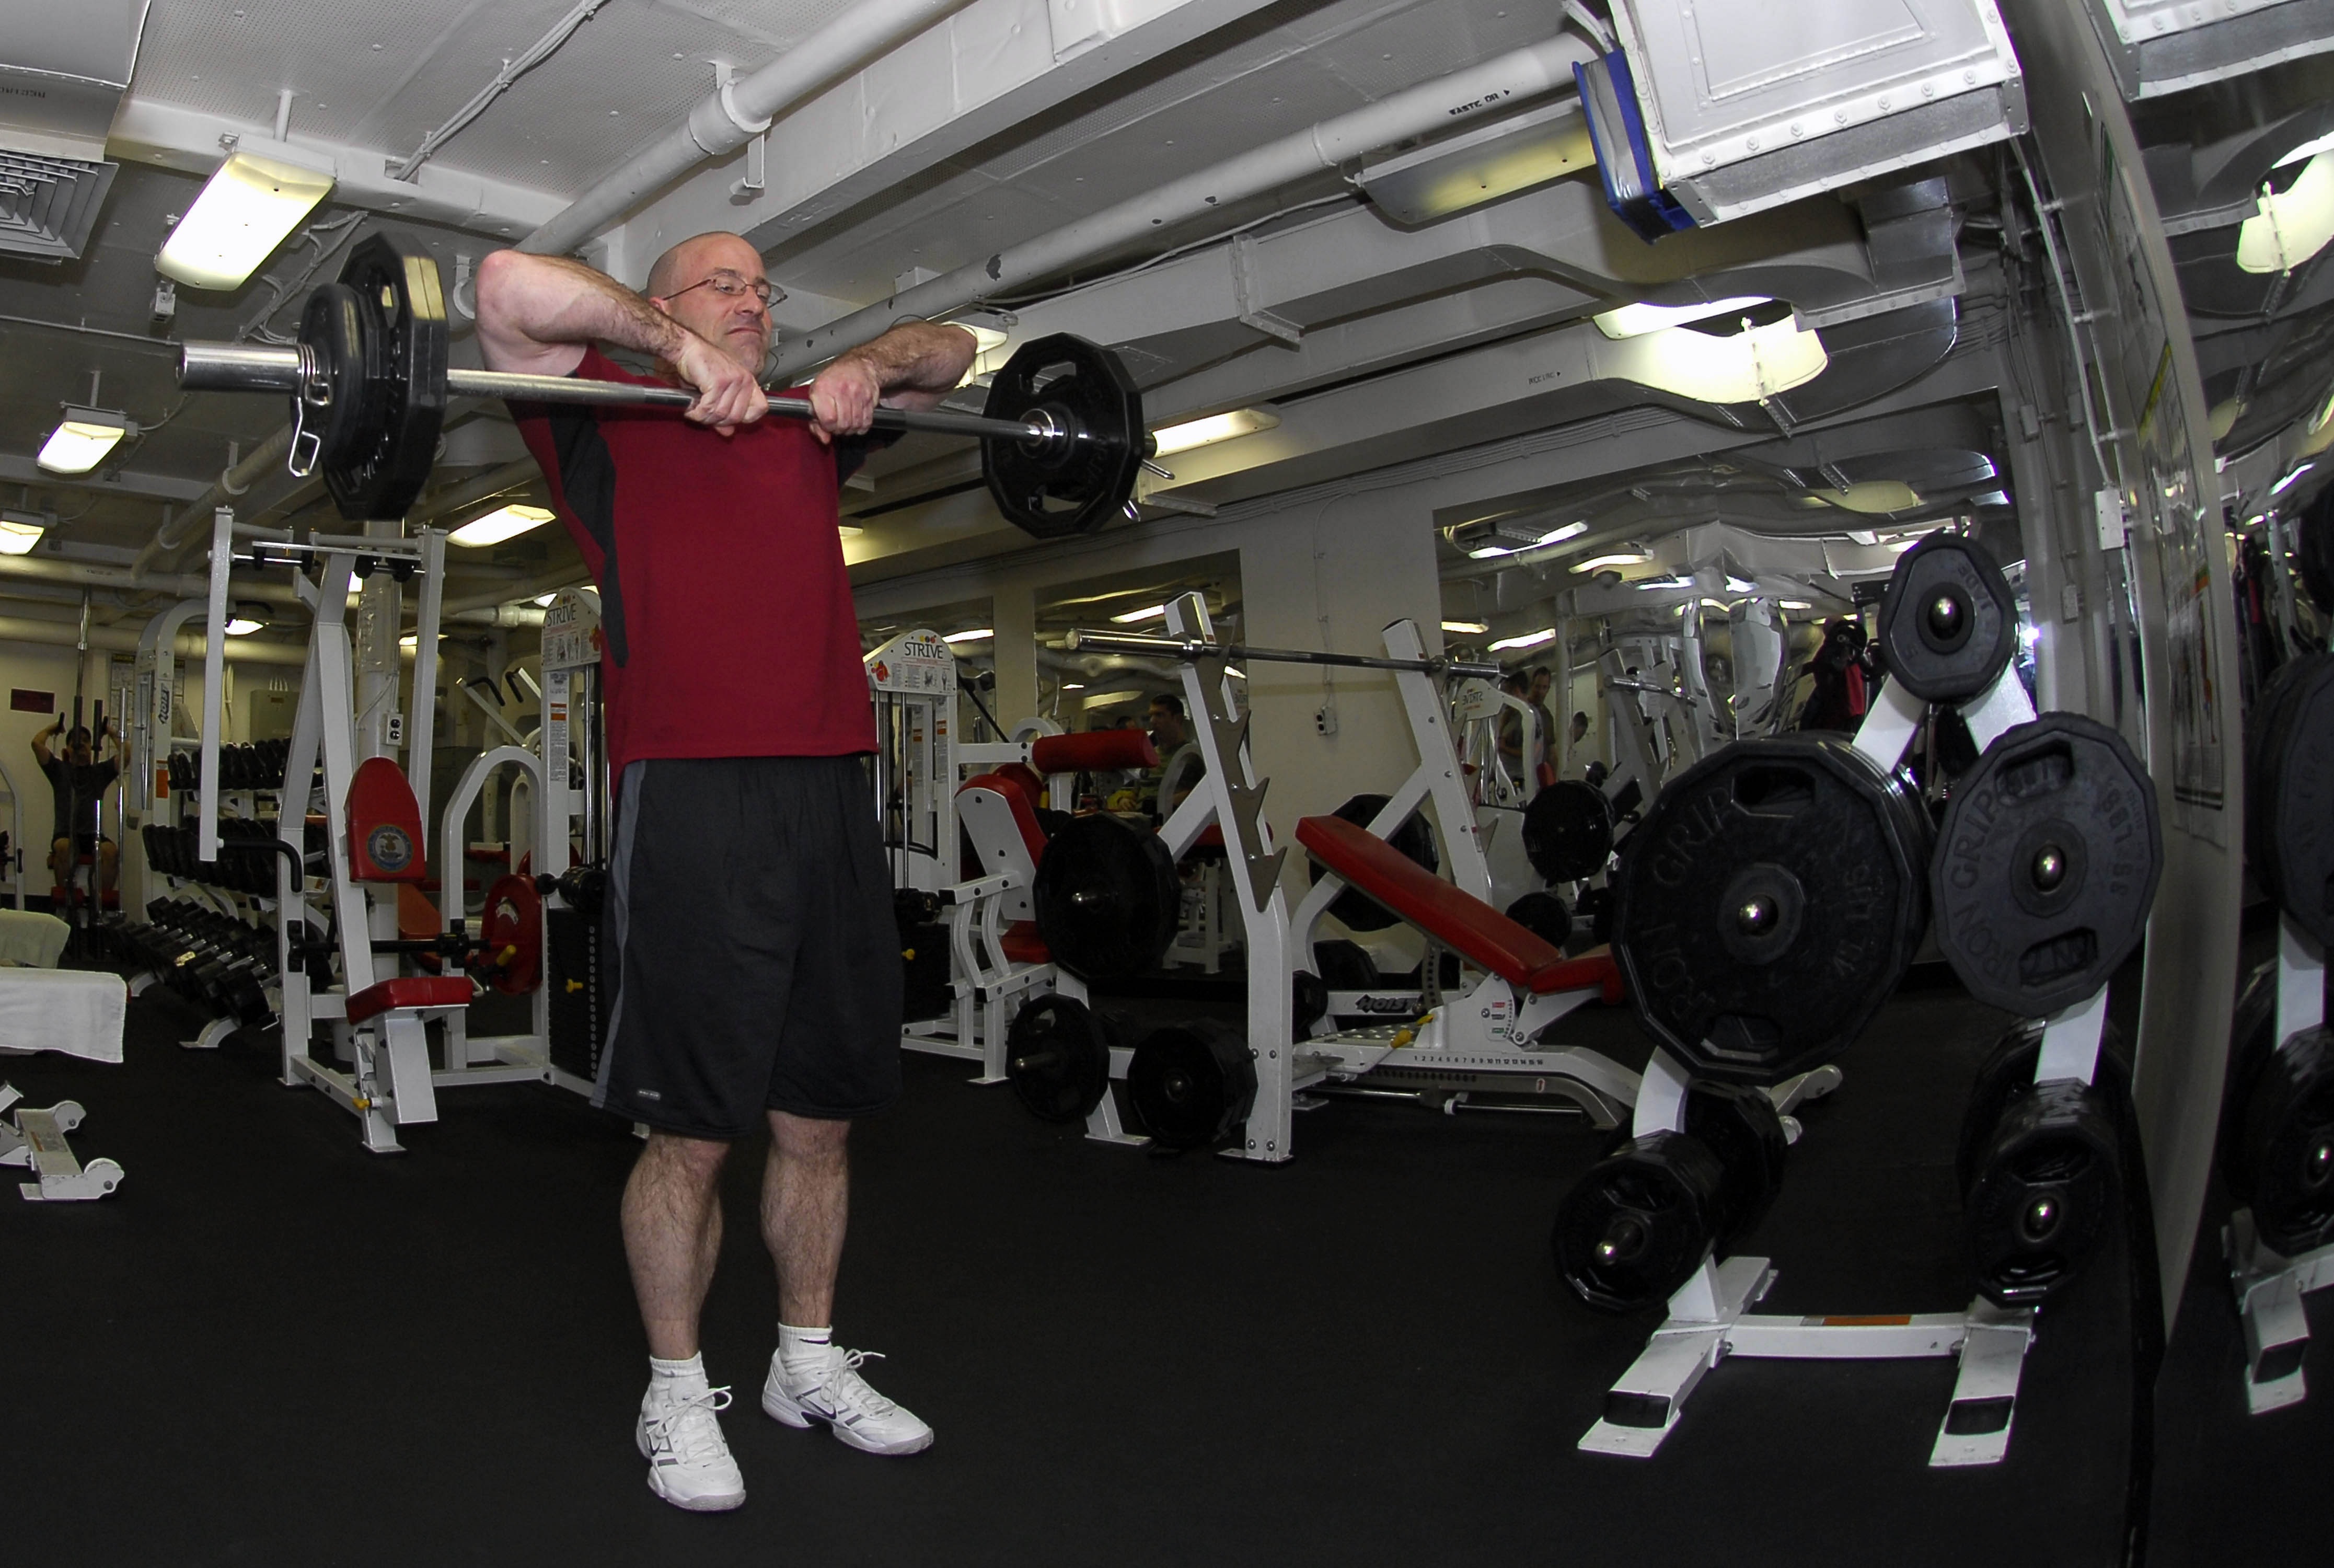
man, person, structure, vehicle, equipment, room, arm, fitness, gym, muscle, sports equipment, motivation, sporty, relaxation, sports, performance, bodybuilding, seniors, gymnastics, squat, strength training, hobbies, treadmill, barbell, lose weight, sweat, weight training, sweating, physical condition, to strengthen, to tone up, cardio training, burn calories, sport venue, physical fitness, elderly person, gym room, cardiovascular exercise, elliptical bike, stationary bike, elliptical machine, olympic lifting platform